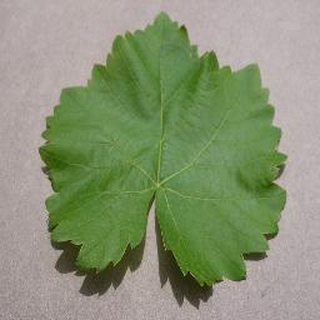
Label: healthy_grape